Samsung Notebook

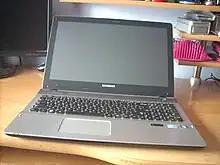
Samsung QX513

Samsung Notebook Odyssey is a 17.3-inch/15.6-inch gaming laptop introduced in 2017 featuring an NVIDIA GTX 1050 graphics chip. A second generation was released in 2019 with a NVIDIA GeForce RTX 20-series GPU.